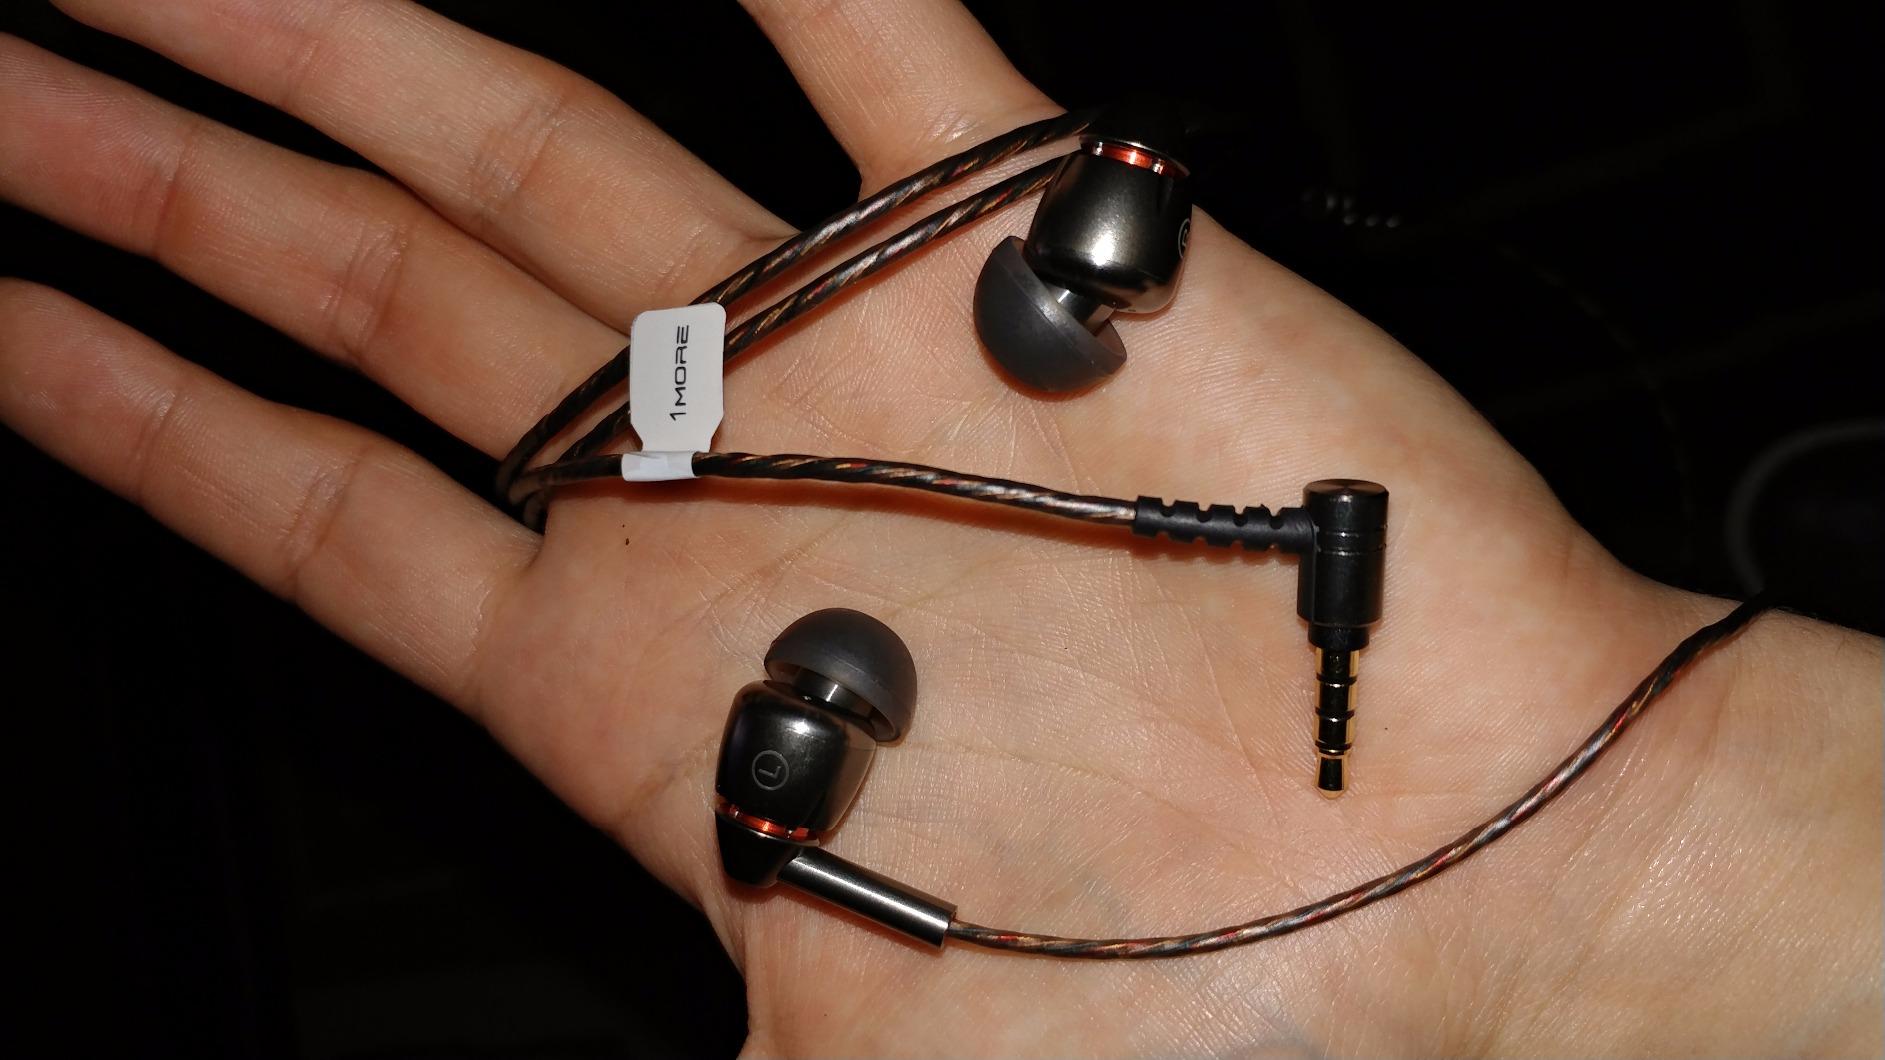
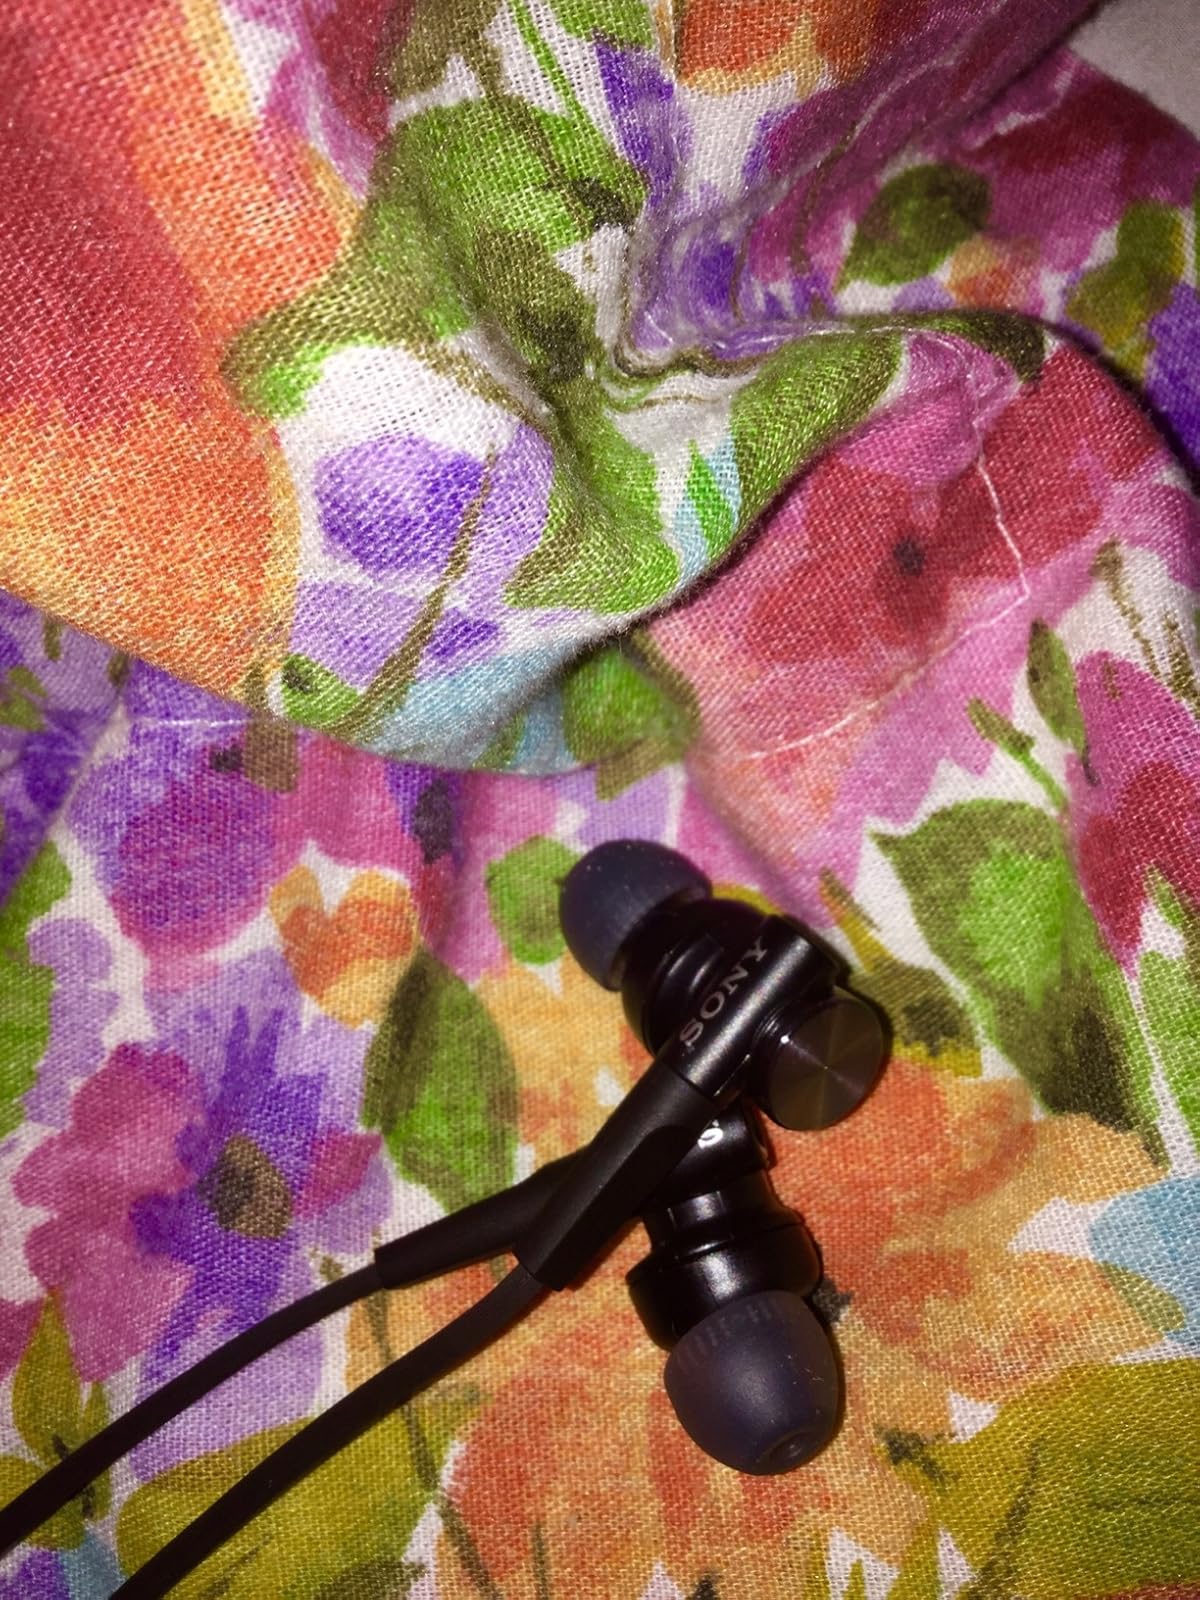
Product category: headphones
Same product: no